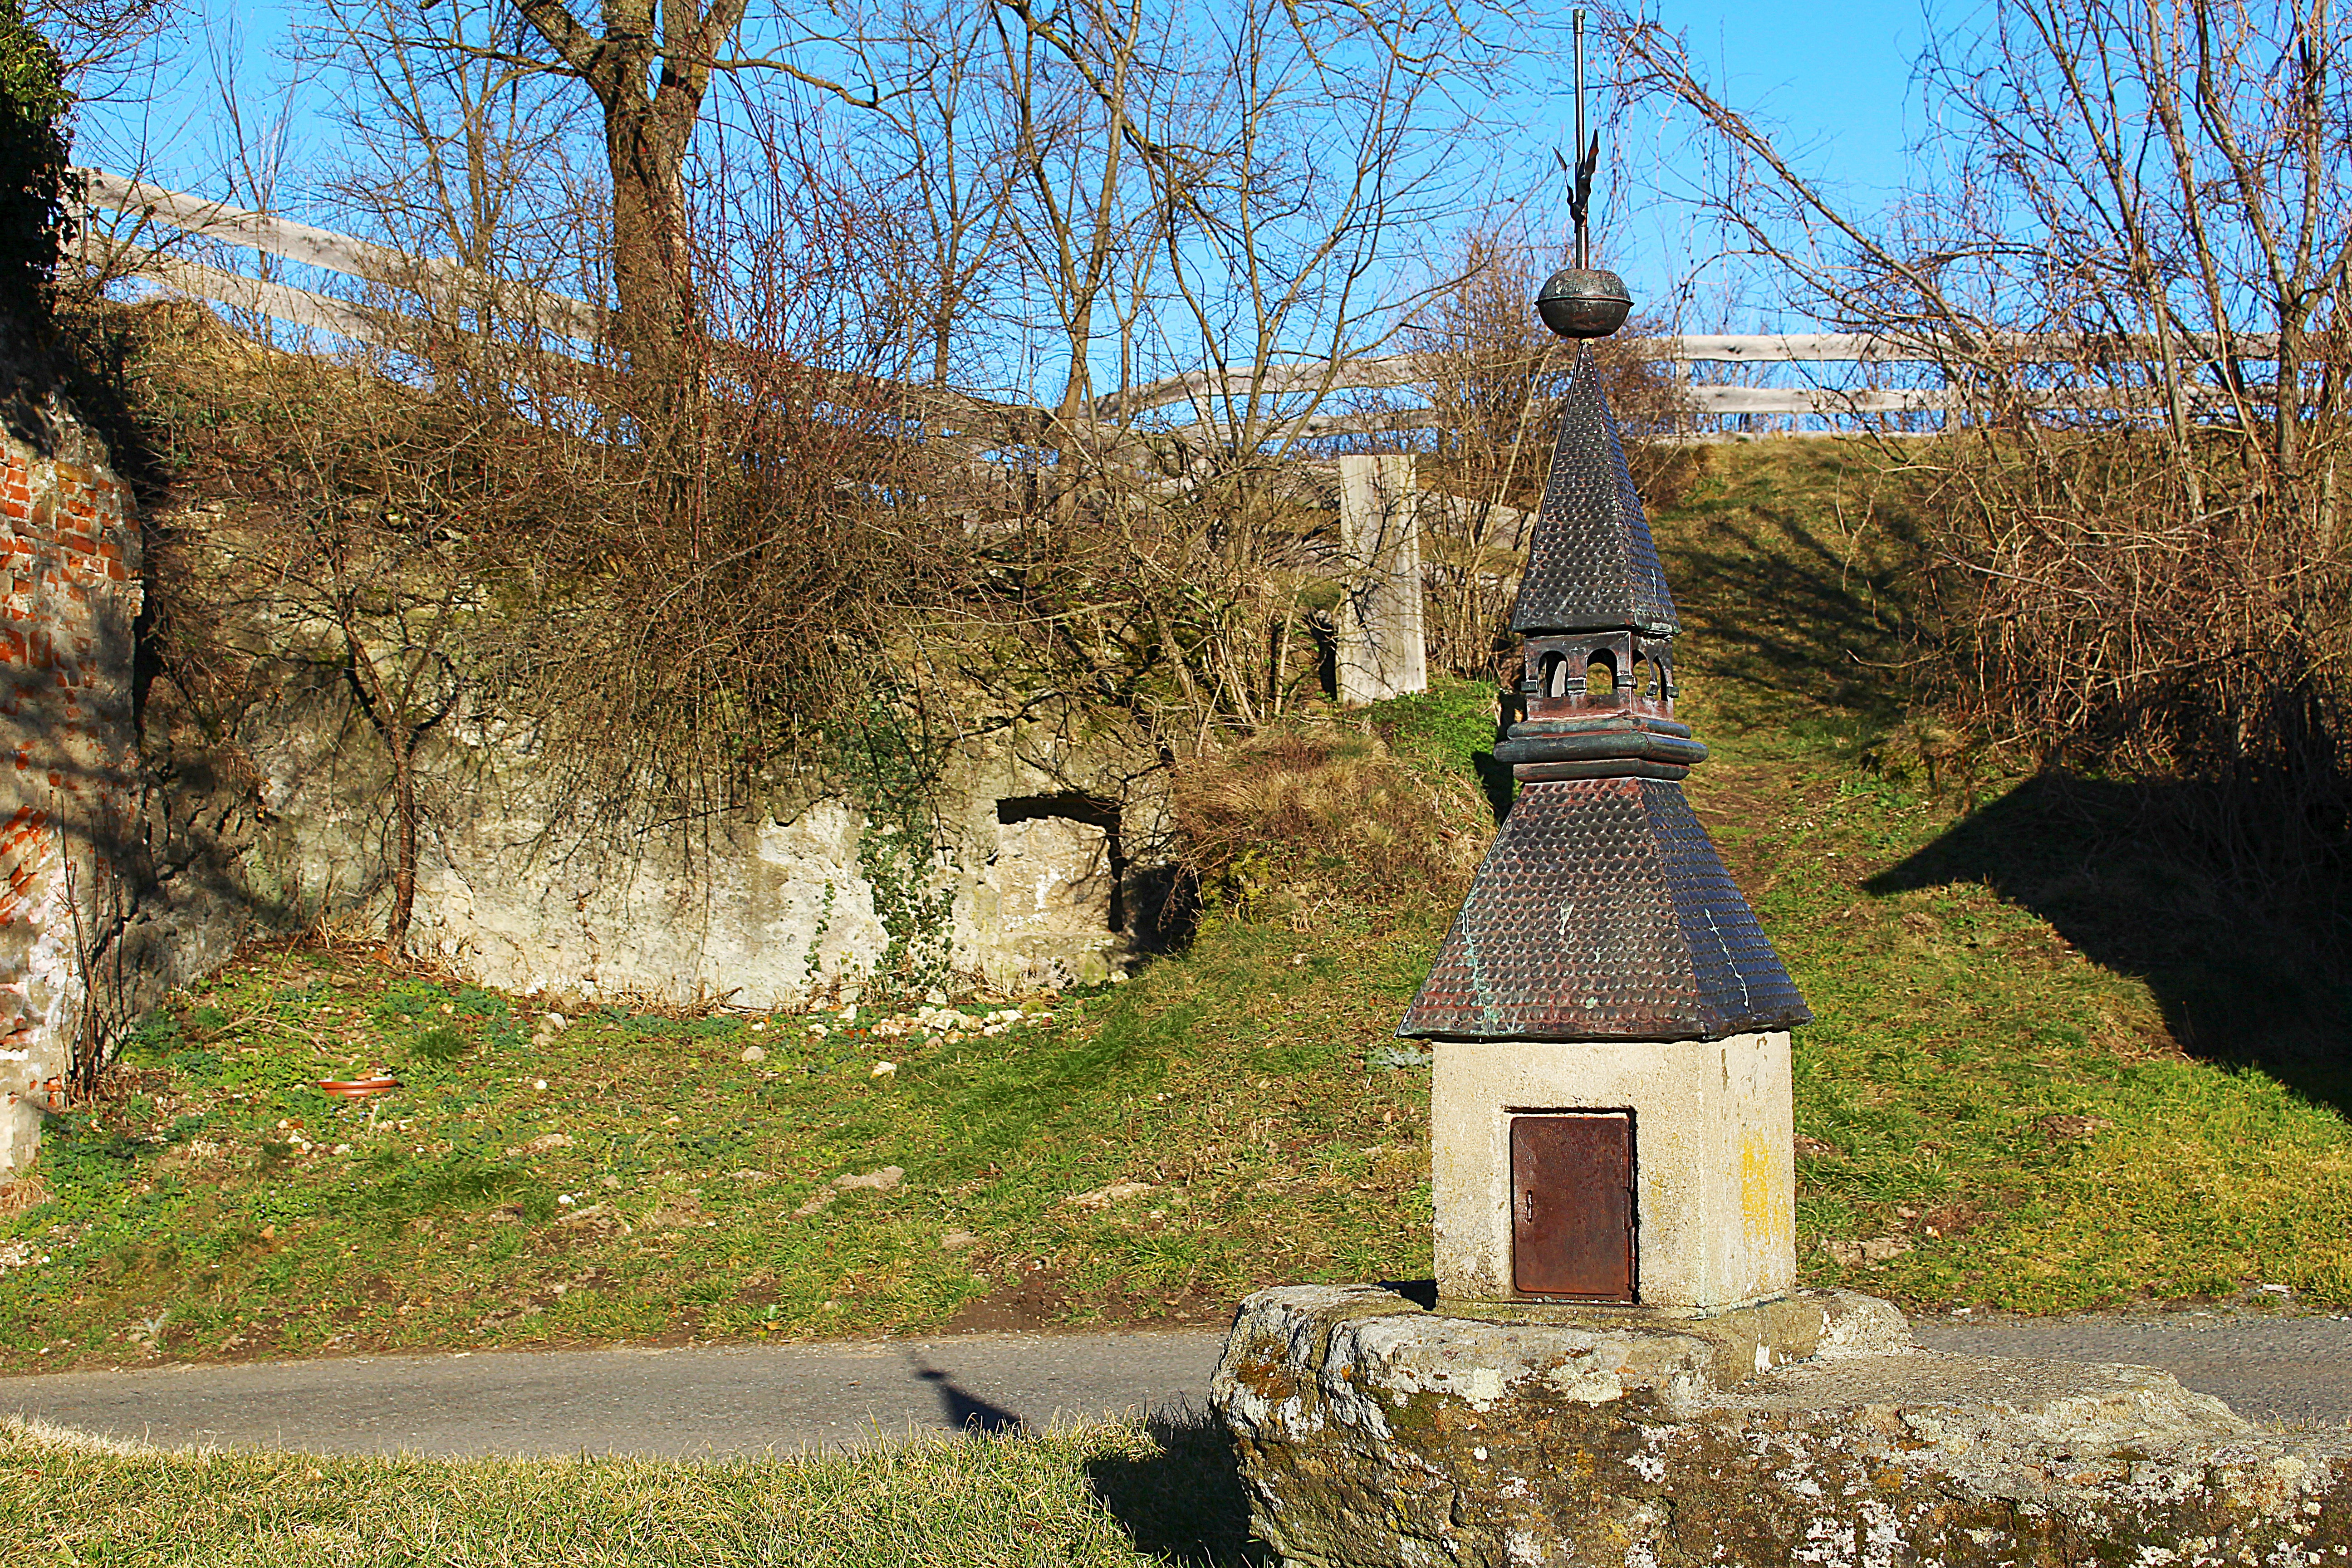
tree, chateau, tower, autumn, park, castle, chapel, rural area, burghof